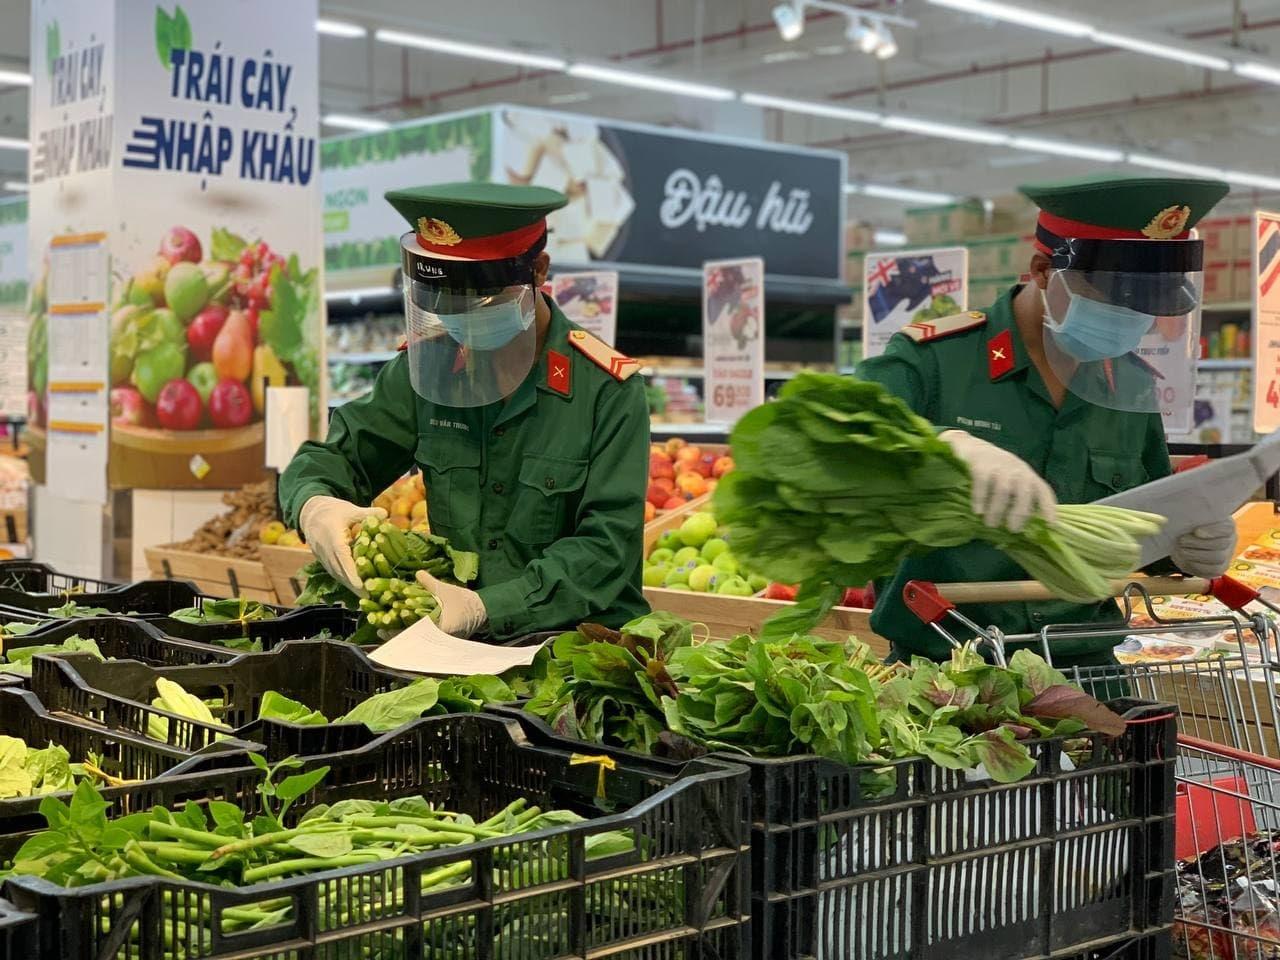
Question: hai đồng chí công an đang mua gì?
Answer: hai đồng chí công an đang mua rau